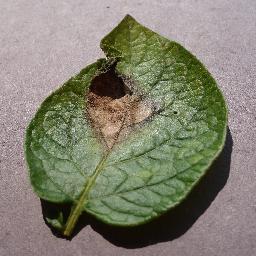
Label: Potato___Late_blight